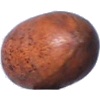
Label: Nut Pecan 1